Amidon House

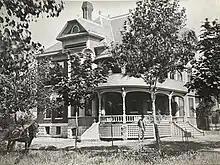
The Garver family, including their horse Colonel, pose with the newly completed house, 1887.

Designed by the Wichita architectural firm of Gould & Terry, the mansion finished construction in 1887 at an estimated cost of $10,000 (or $323,000 in 2023 dollars). Located on the northwest corner of Market and Park (now 9th) Streets, the home was commissioned on a .37 acre plot of land originally purchased in 1883.